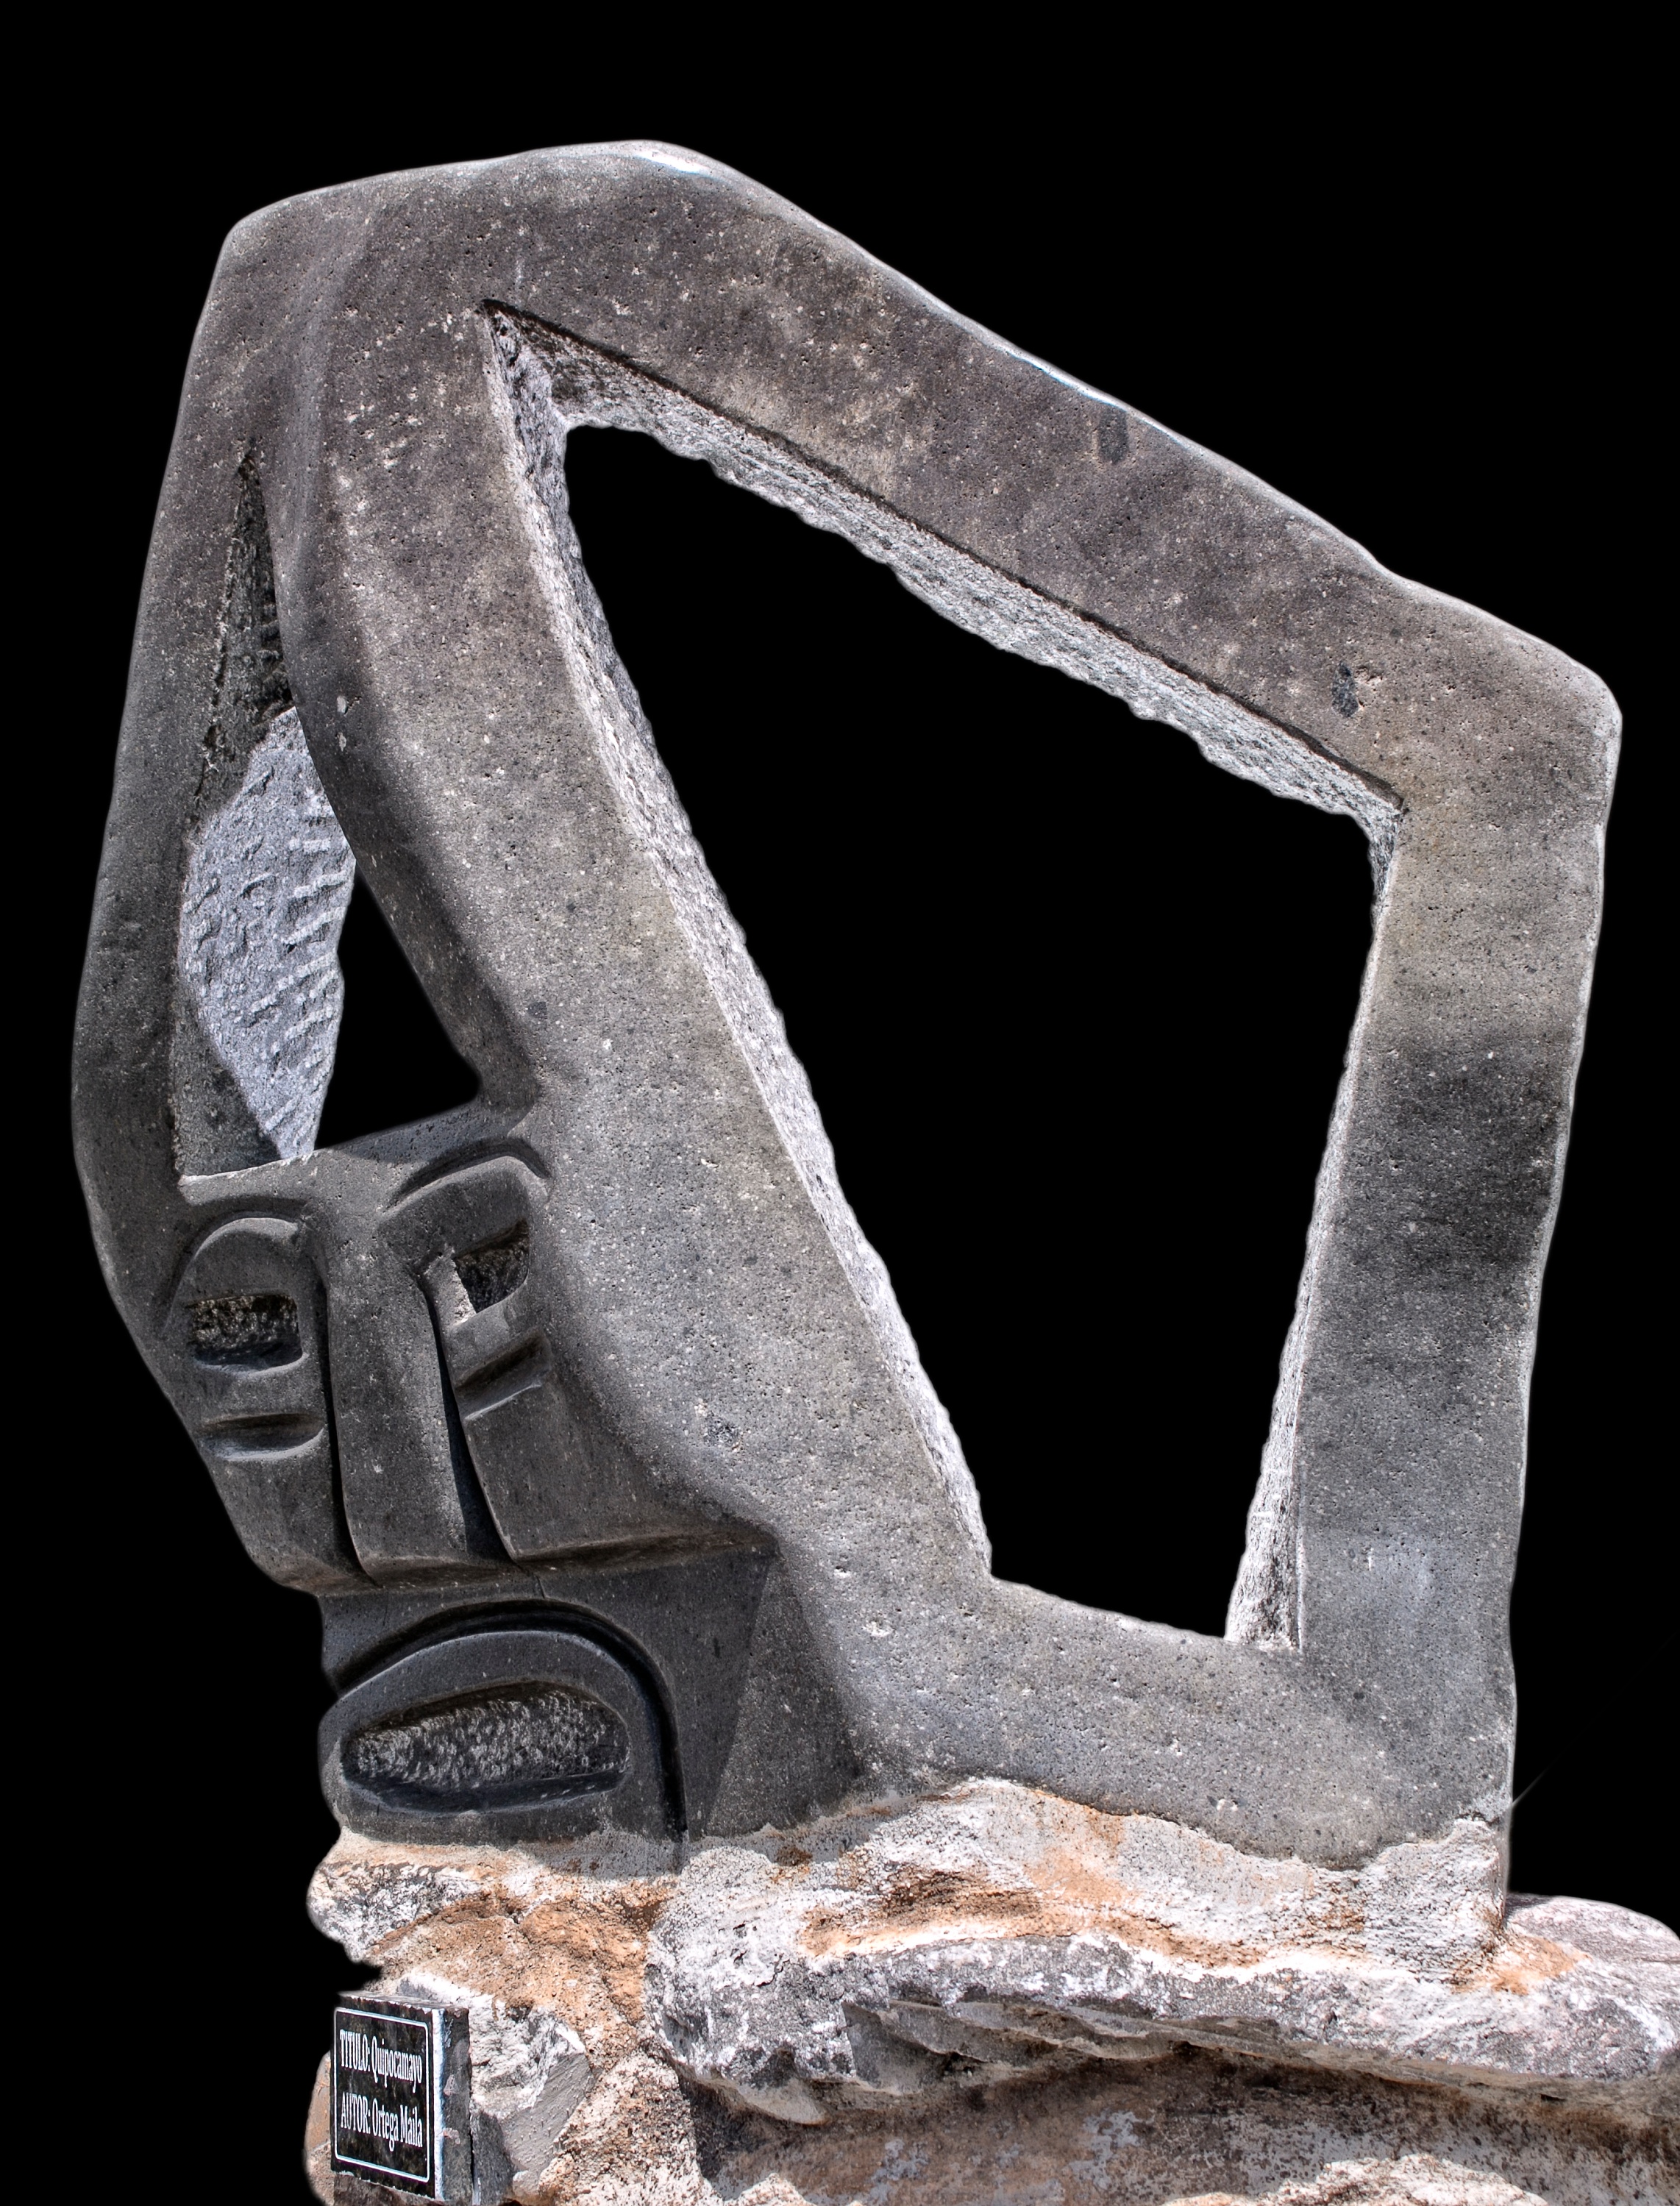
number, metal, material, font, sculpture, art, iron, carving